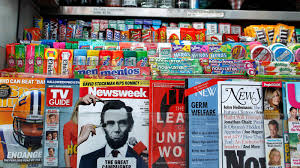
Waste category: paper